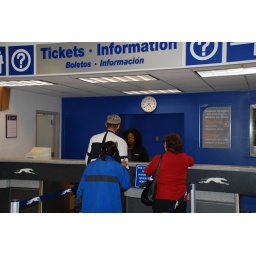
CJ buys bus ticket home for a couple who was stranded and homeless in Raleigh.